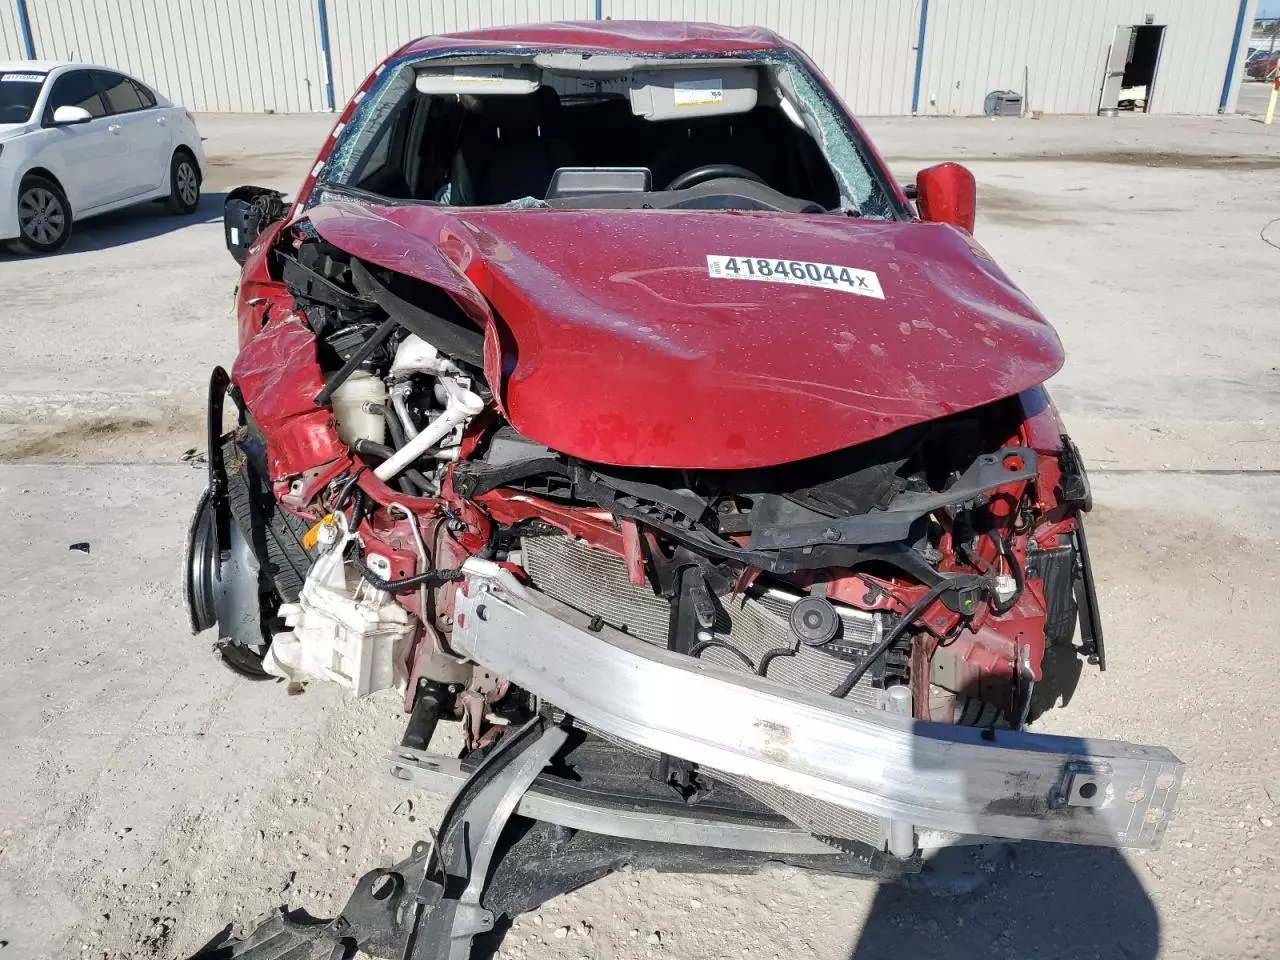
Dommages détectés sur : pare-choc avant, feu avant droit, feu avant gauche, capot, pare-brise avant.
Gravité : majeur